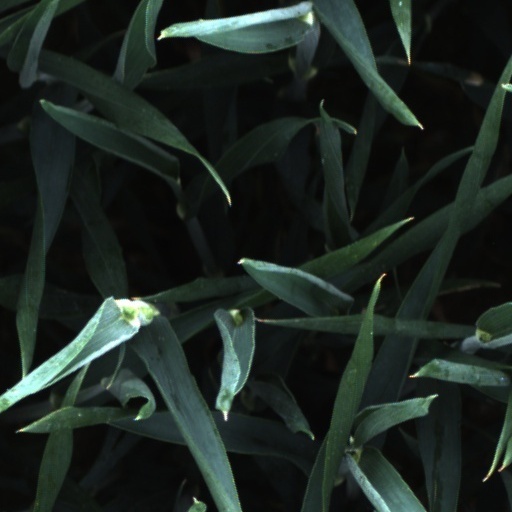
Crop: wheat